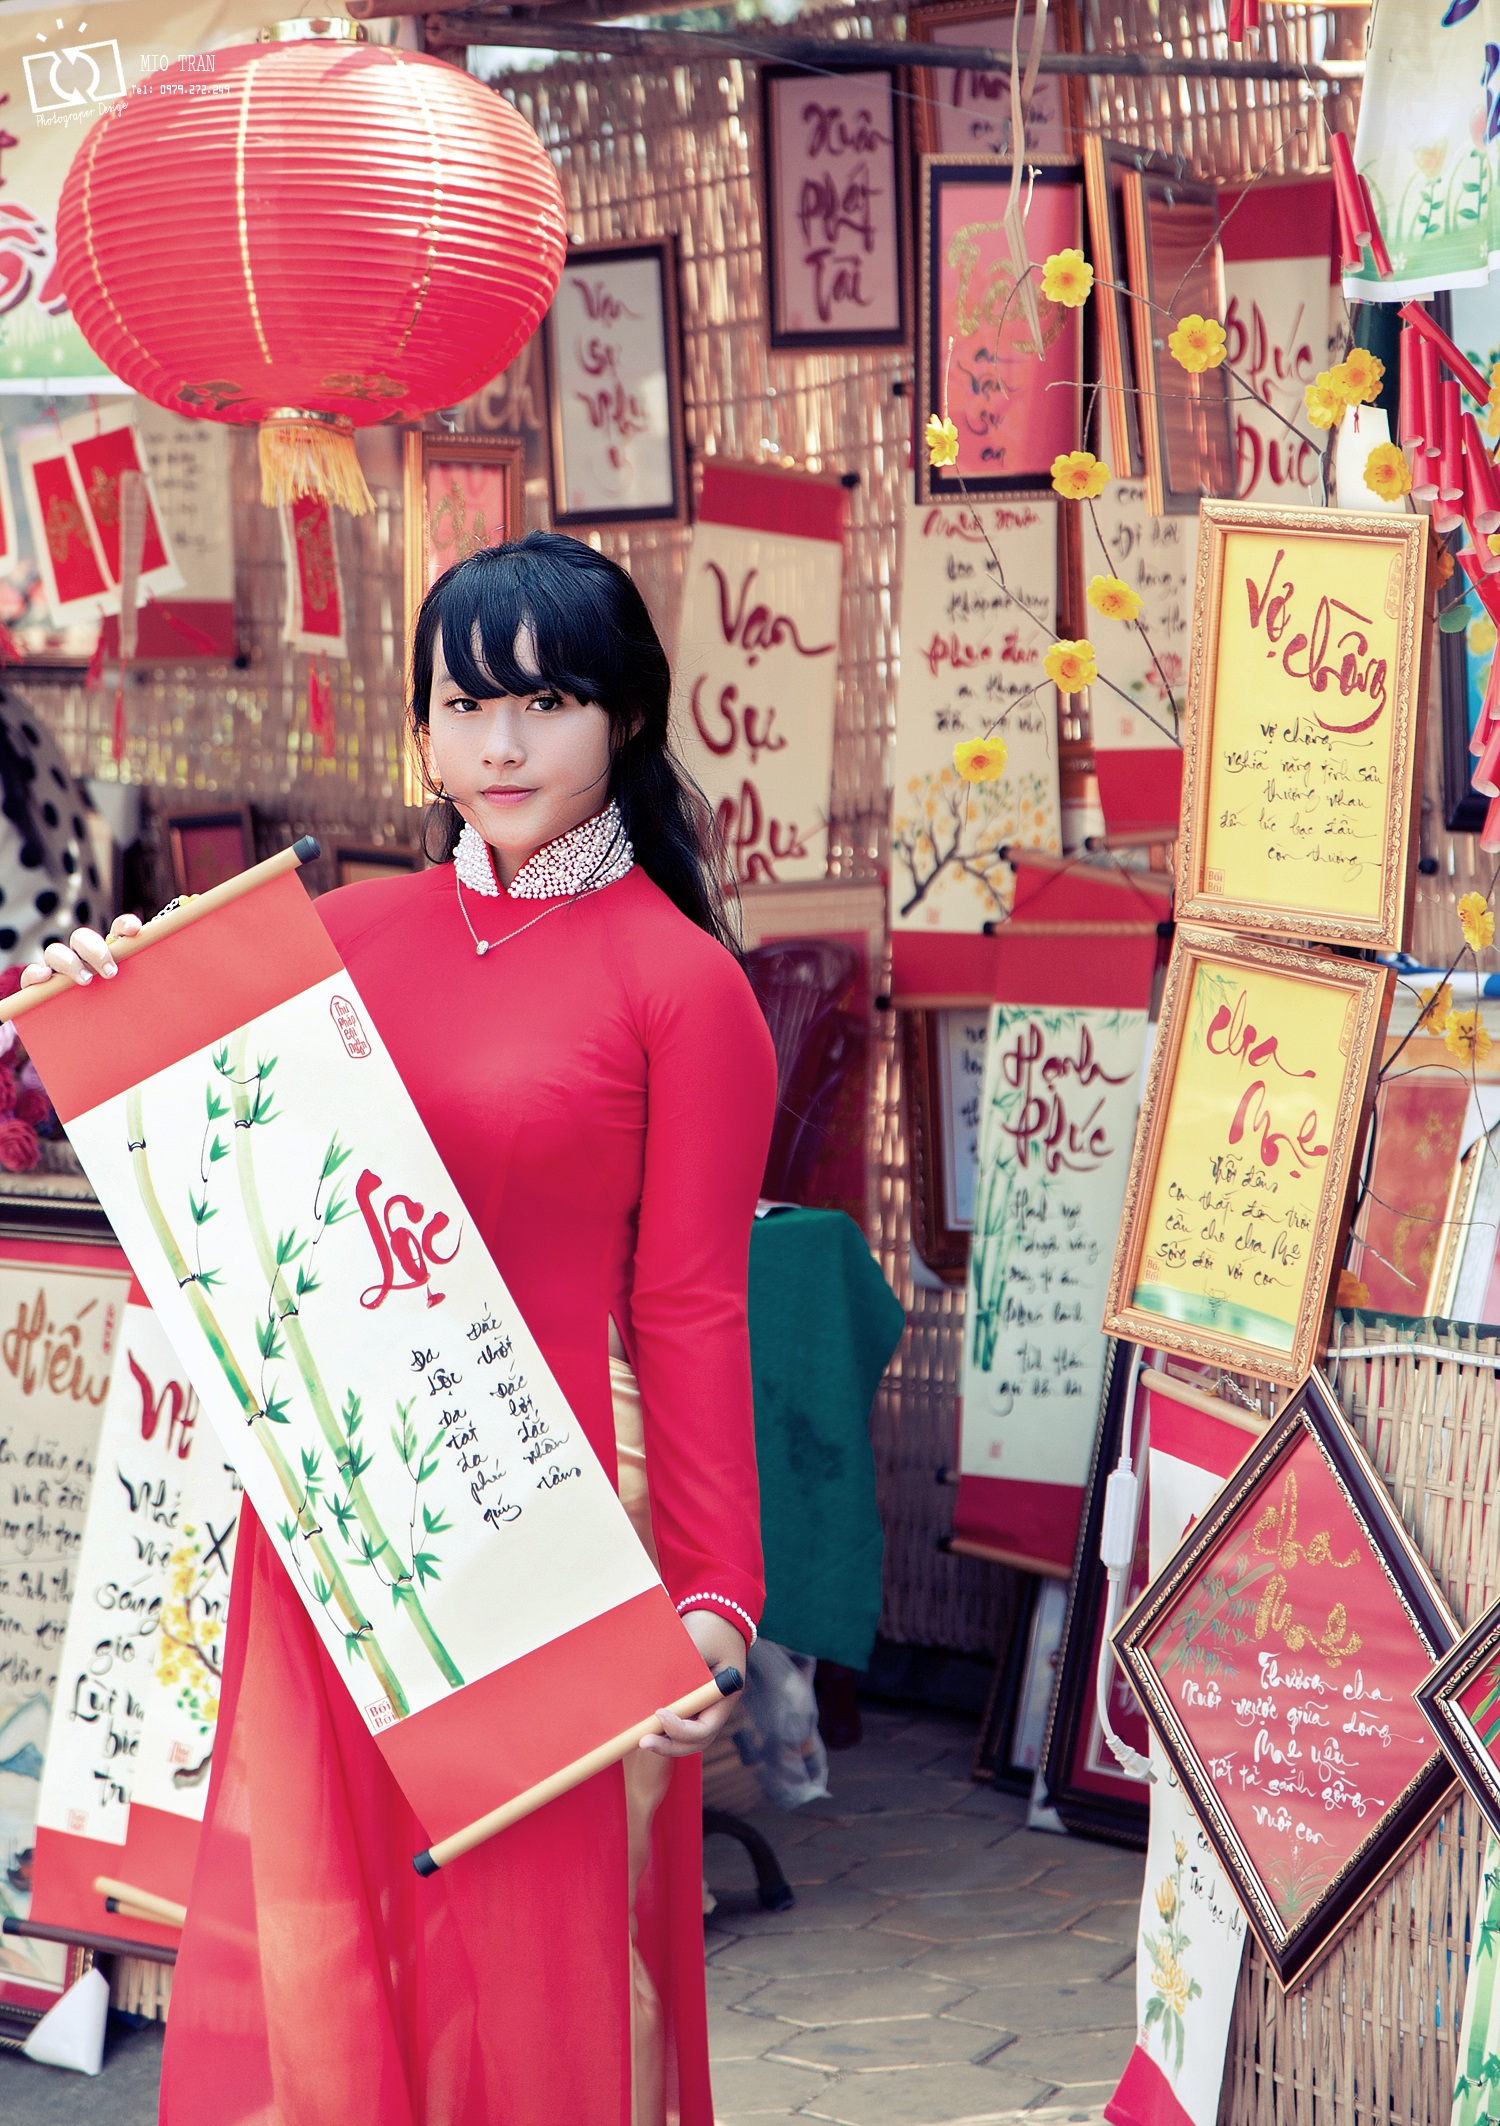
woman, street, food, spring, red, vendor, color, market, shopping, painting, public space, communications, nice, calligraphy, fair, red skirt, nice picture, women in vietnam